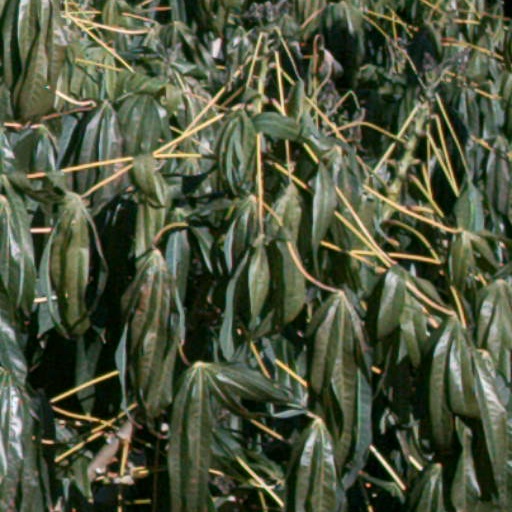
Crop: cassava